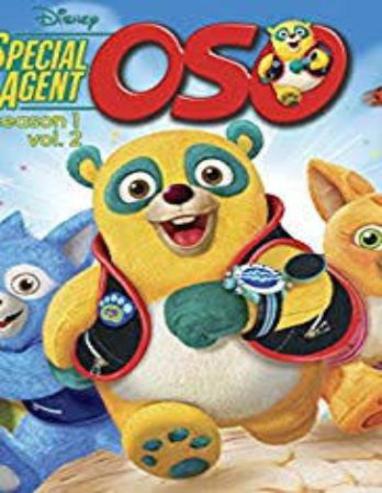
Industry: Leisure